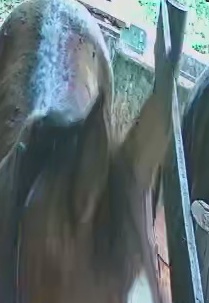
Face region: ears (position_of_ears)
Pain indicator: not_present